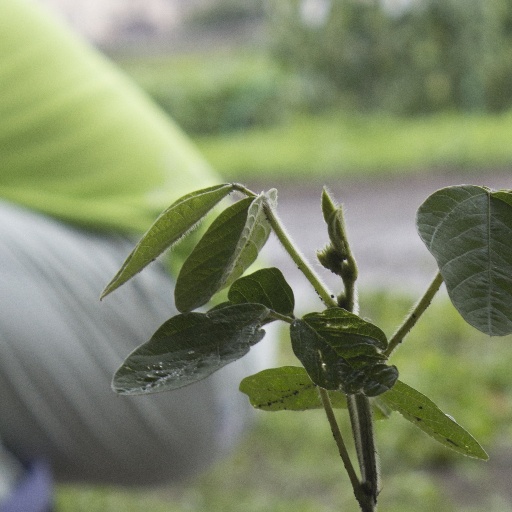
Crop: soybean